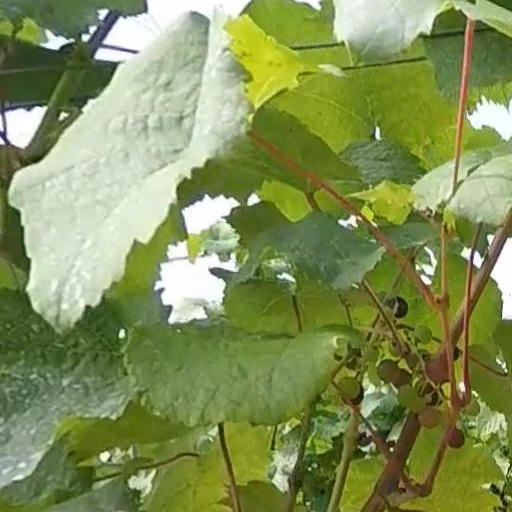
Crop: grape